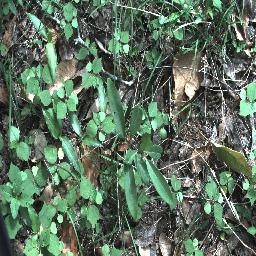
Label: rubber_vine